Champoux Vineyard

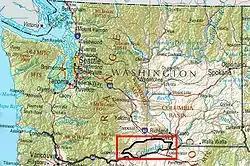
The Horse Heaven Hills AVA, where Champoux Vineyard is located, in Washington State.

The land that would become Champoux Vineyard was originally part of the expansive Mercer Ranch. The ranch featured vast plantings of several agricultural crops including carrots, corn and potatoes. In the early 1970s, the ranch's owner Don Mercer decided to plant a vineyard with the aim of growing grapes that would rival those of the Bordeaux wine estate Chateau Lafite. The first grapes were planted in 1972, a block of Cabernet Sauvignon vines. The site of the original block was chosen by mere happenstance since it was an isolated segment of the ranch by the main road that was out of the reach of circle irrigation sprinklers that would have been needed if the land was to be usable for another agricultural crop. By the mid-1980s there were more planted and winery, Mercer Ranch Vineyards was founded. Paul Champoux, a hop farmer from the Yakima Valley who had previously planted the original Columbia Crest vineyard overlooking the Columbia River, was hired as a vineyard manager of the estate.